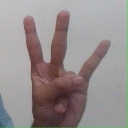
अक्षर: क्ष